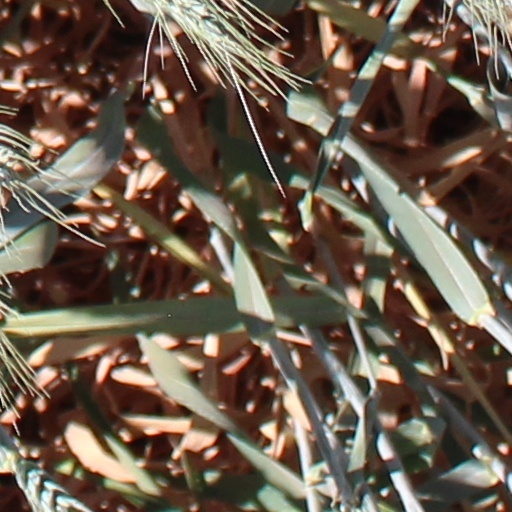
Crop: wheat